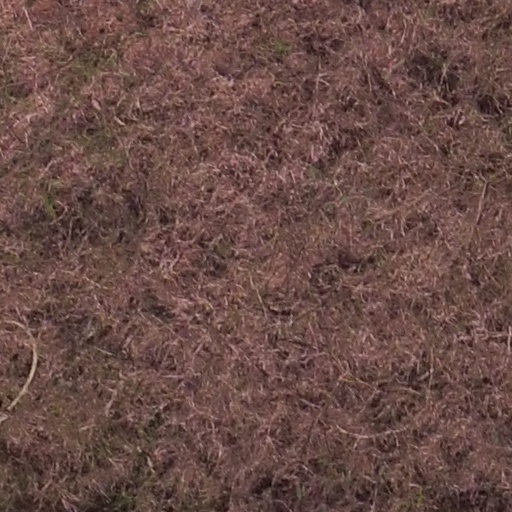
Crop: maize; corn